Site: saxony
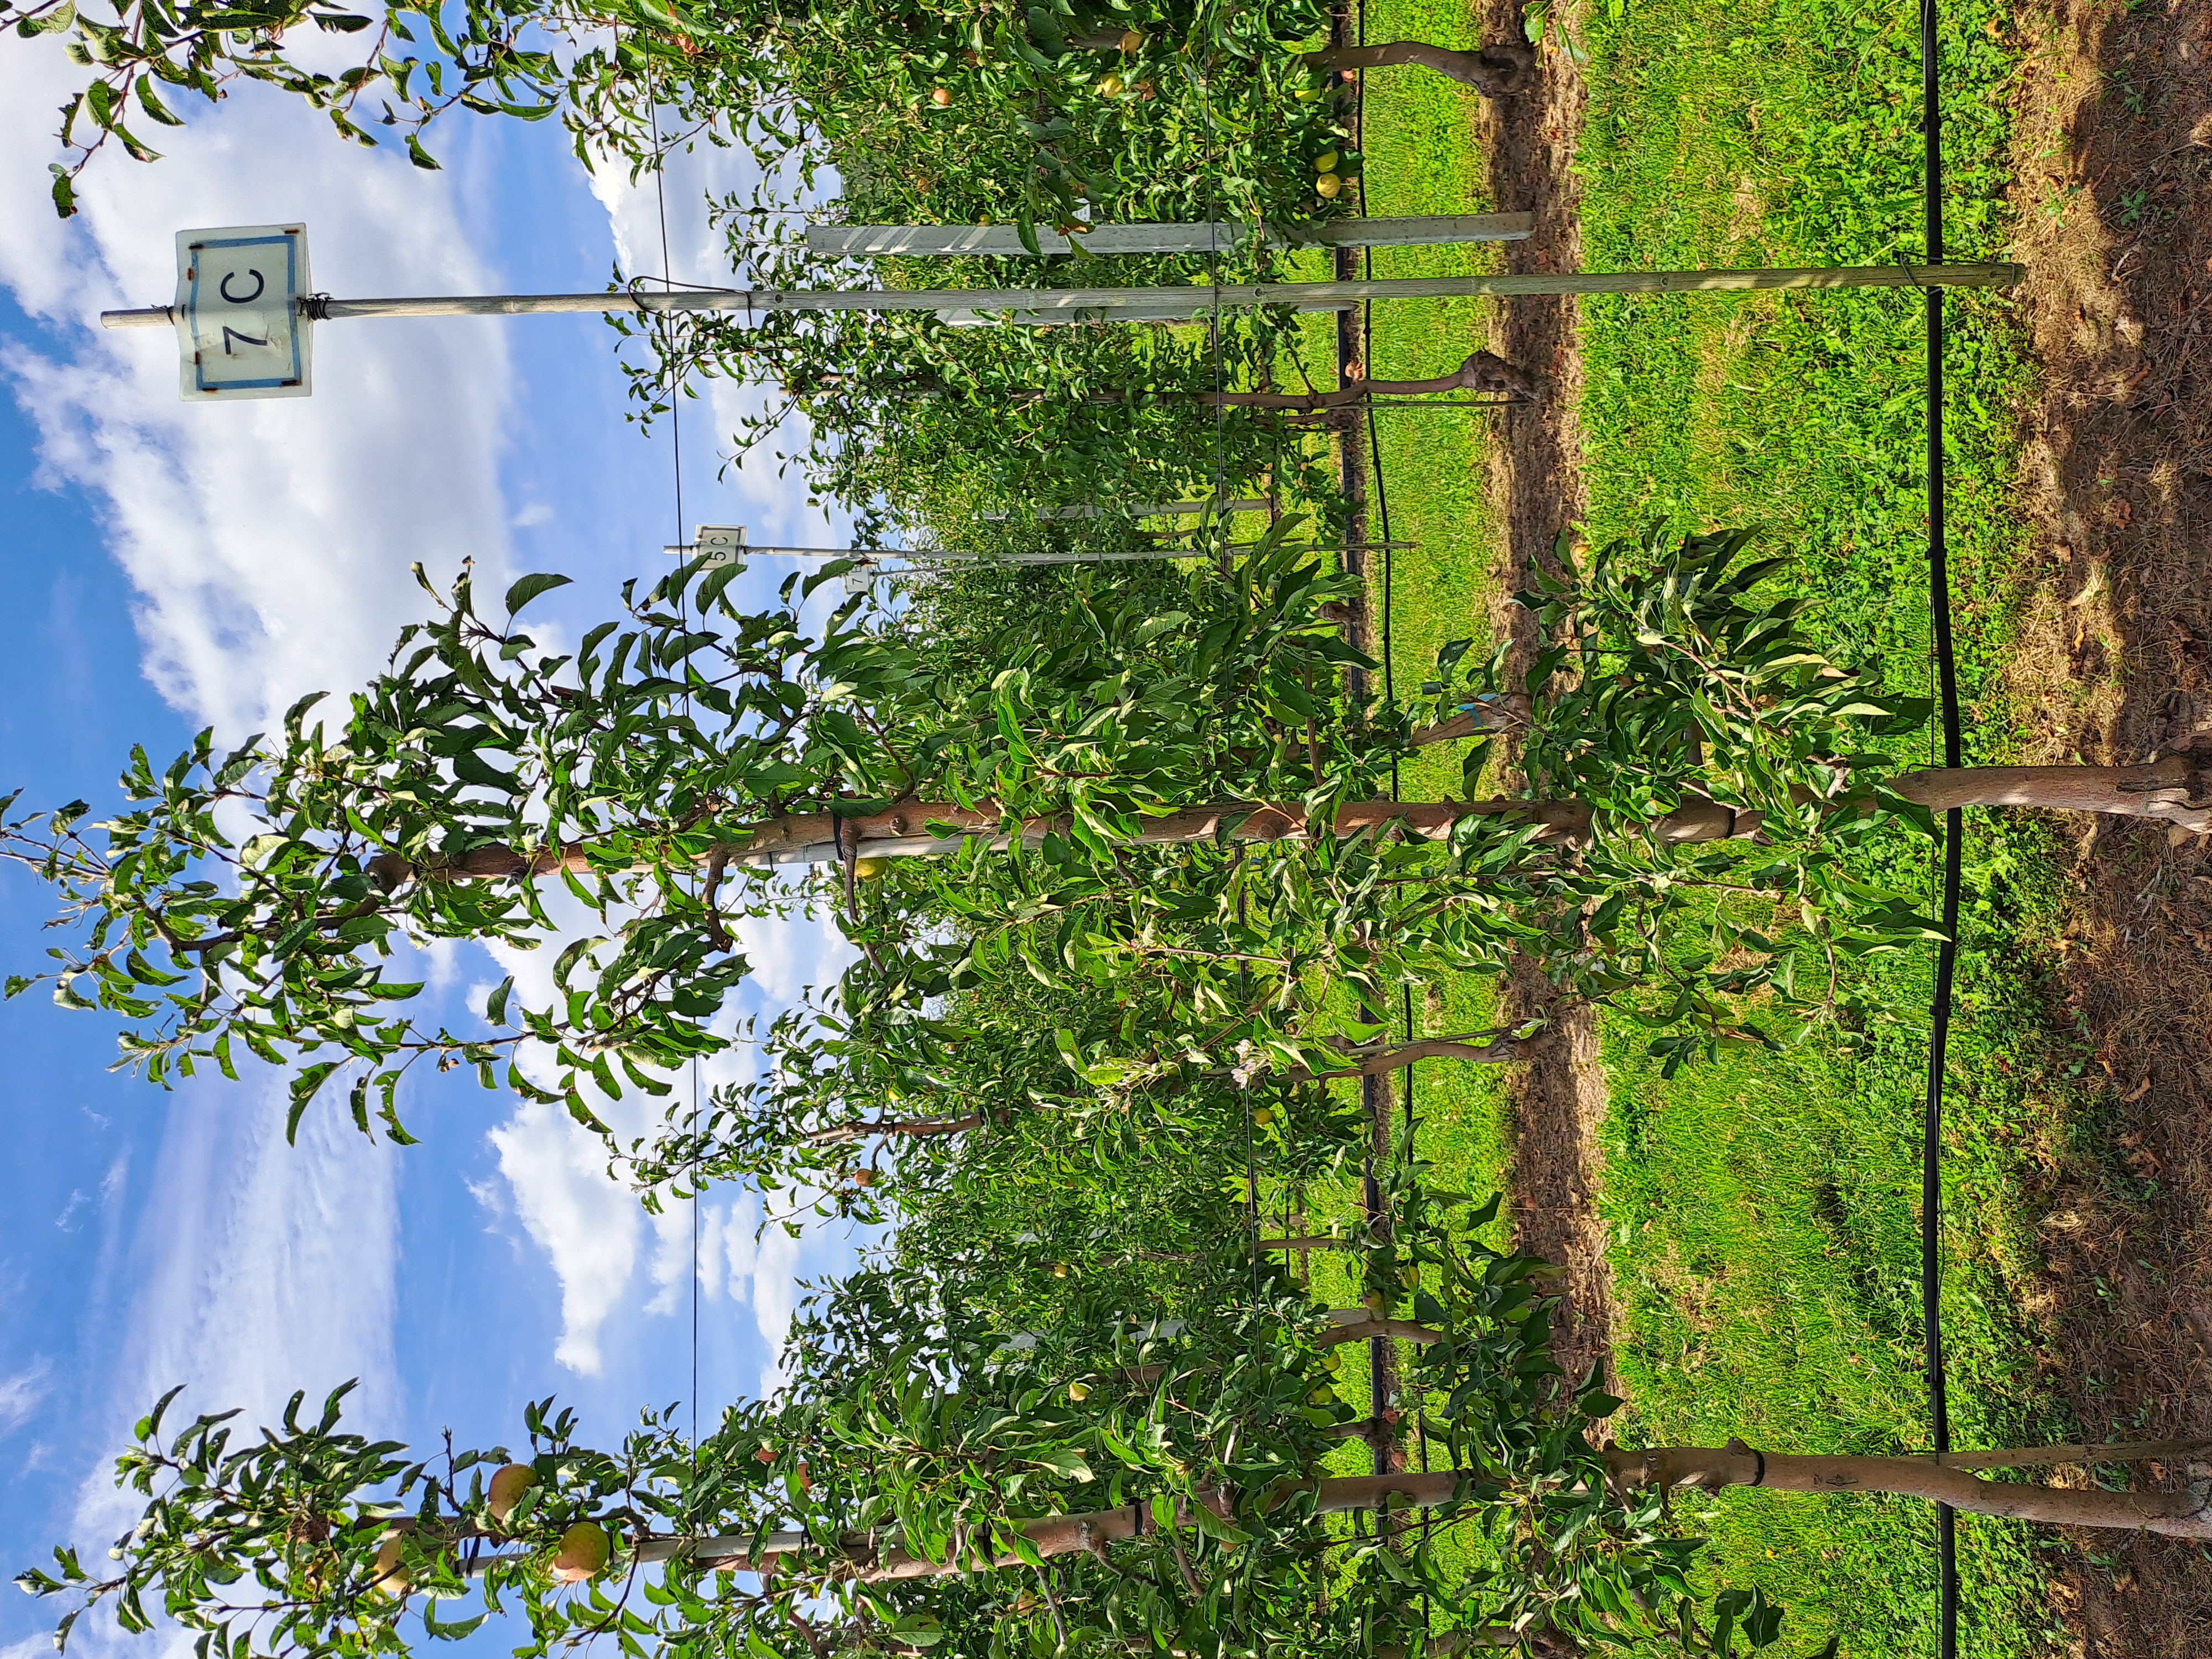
Growth stage (BBCH 85): Maturity of fruit and seed